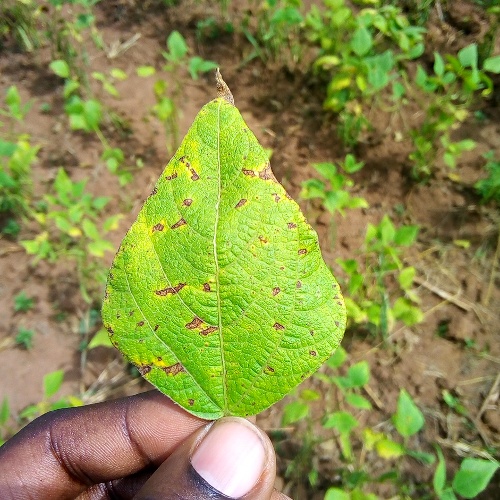
Leaf condition: angular_leaf_spot